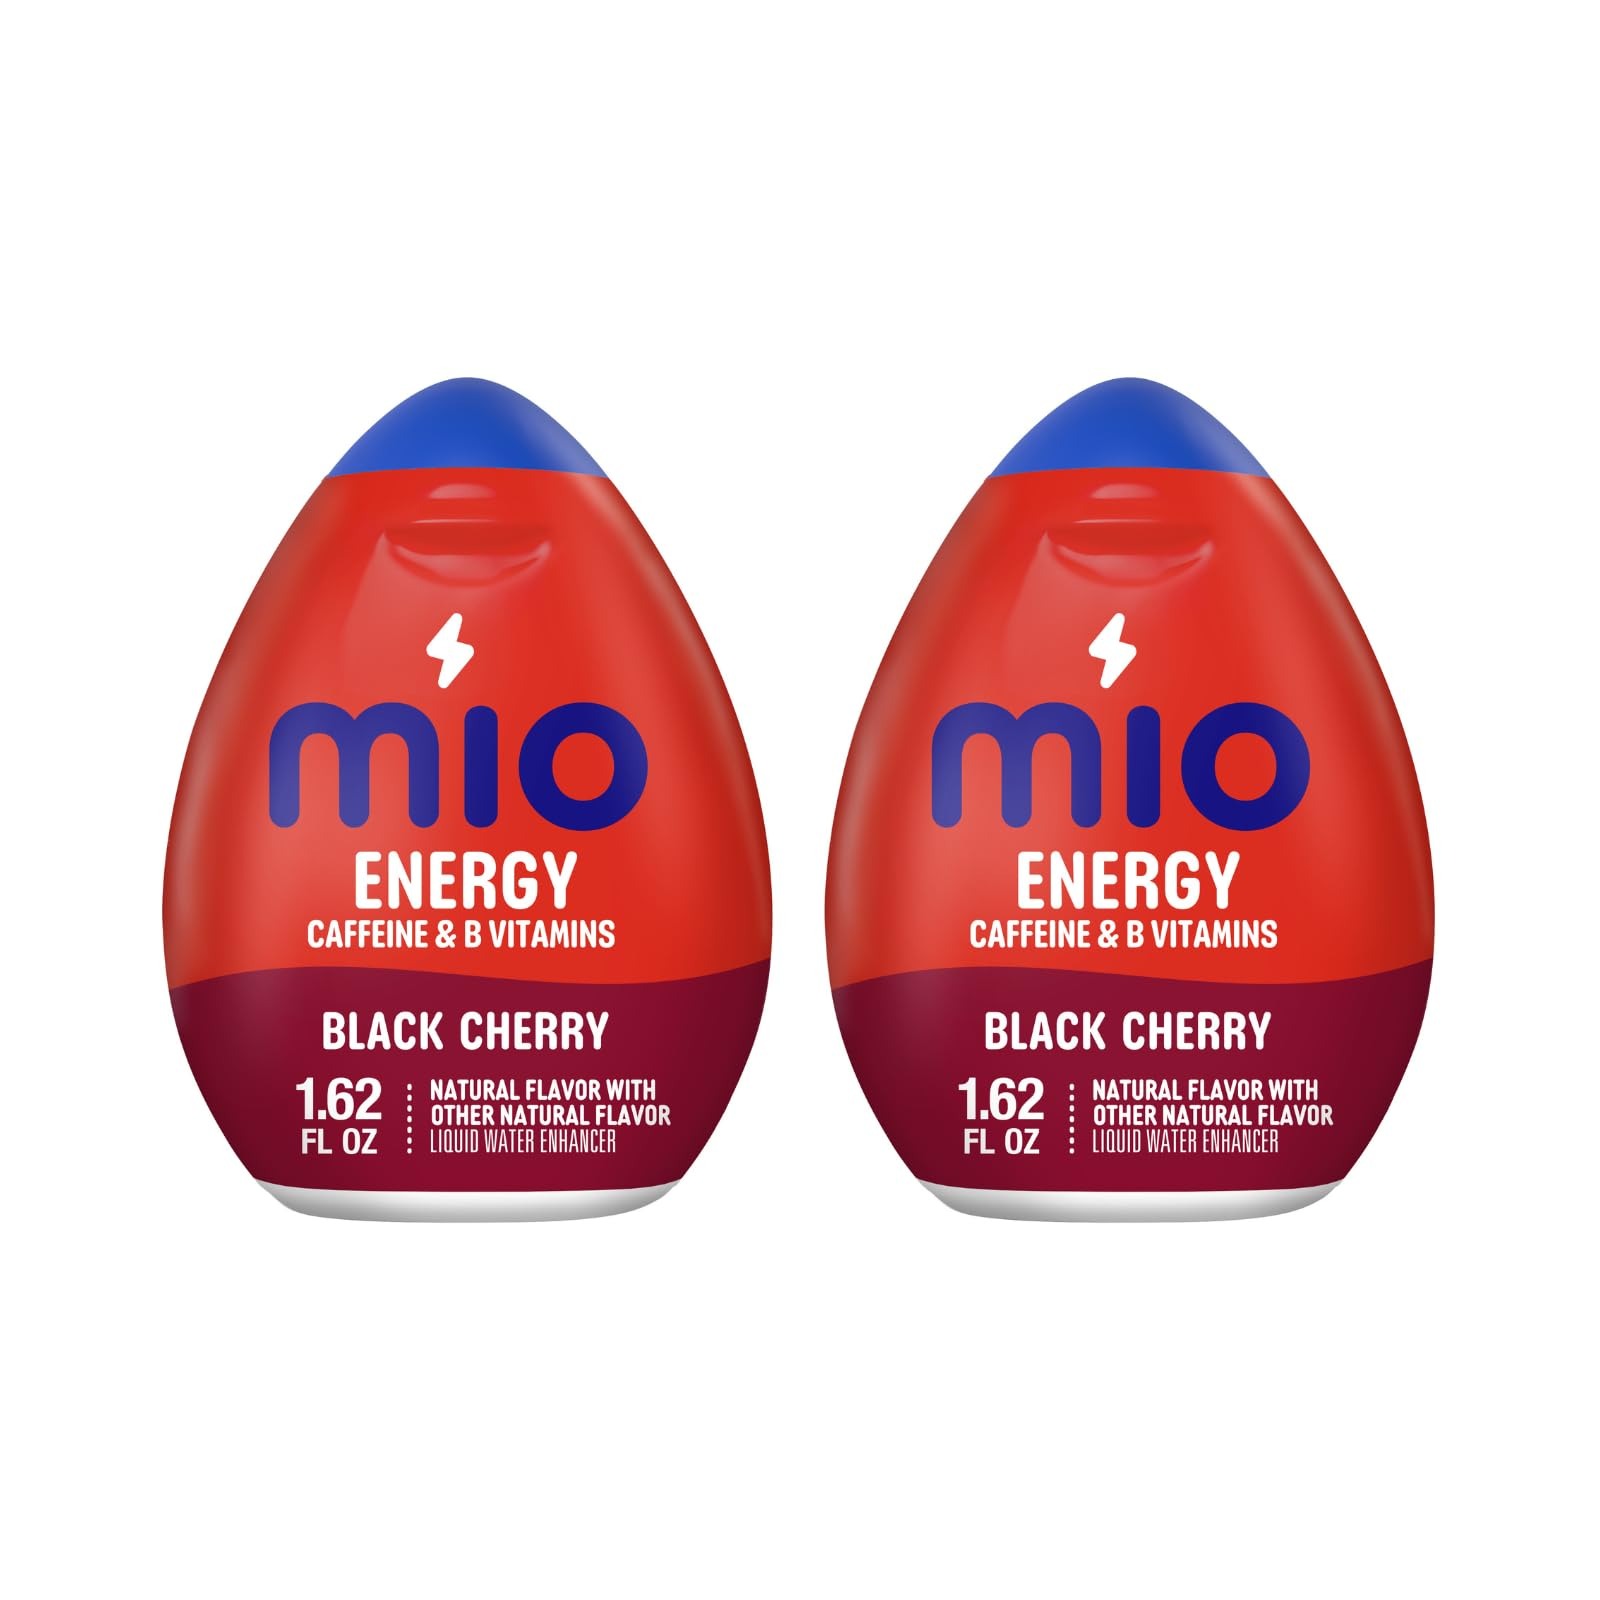
Item Name: MiO Energy Liquid Water Enhancer - makes 24 servings + Vitamins, 1.62 oz each, (Black Cherry, Pack of 2)
Bullet Point 1: Each bottle of liquid water enhancer neatly fits in your purse, bag or glove box for easy on-the-go mixing
Bullet Point 2: Our larger bottles of MiO are double the size of classic MiO providing two times the product
Bullet Point 3: Give water a boost of caffeine and B vitamins with MiO Naturally Flavored Black Cherry Liquid Water Enhancer with Caffein
Bullet Point 4: Our liquid water enhancer delivers refreshing flavor in every squeeze
Bullet Point 5: MiO Liquid Water Enhancer transforms boring water with a bold black cherry taste
Product Description: MiO Energy Naturally Flavored Black Cherry Liquid Water Enhancer with Caffeine provides delicious black cherry flavor with a boost of B vitamins to fix your water. A single squeeze of black cherry liquid water enhancer delivers a burst of bold flavor and energy to bottled water. Whenever you're craving a fruity refreshment, turn your water into a cool black cherry drink for a delicious caffeine fix anytime, anywhere. MiO Energy Liquid Water Enhancer is made with natural flavors. Our black cherry liquid water enhancer delivers 90 milligrams of caffeine per squeeze (3/4 tsp). Stock up with our big 3.24 fluid ounce bottle you can take on-the-go, helping you stay awake and motivated no matter where life takes you.
Value: 3.24
Unit: Fl Oz

Price: 3.29